Yellowknife (film)

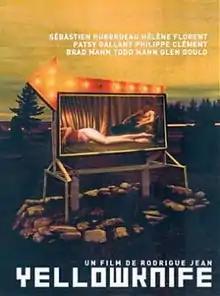
Theatrical release poster

Yellowknife is a 2002 Canadian film directed by Rodrigue Jean and starring Sébastien Huberdeau, Hélène Florent, Patsy Gallant, Philippe Clément, Brad Mann, Todd Mann and Glen Gould.